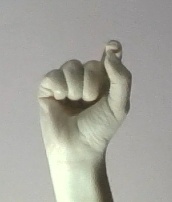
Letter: fa